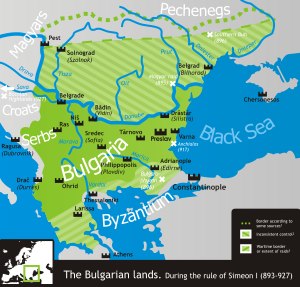
Første bulgarske rige
Det første bulgarske riges største udstrækning under Simeon den Store omkring 920
Det første bulgarske rige var en middelalderstat på det nordøstlige Balkan, som blev grundlagt omkring år 681 af bulgarer og eksisterede til 1018. I sin glansperiode strakte riget sig fra Budapest til Sortehavet og fra Dnepr i nutidens Ukraine til Adriaterhavet.